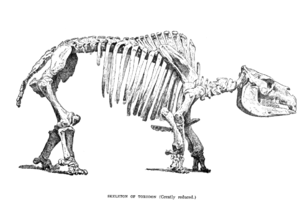
Toxodon est un genre éteint de grands mammifères herbivores qui, depuis le Miocène supérieur jusqu'au milieu de l'Holocène, il y a seulement environ 5 000 ans, a vécu dans ce qui devait devenir l'Argentine, l'Uruguay, le Paraguay, la Bolivie et le Brésil, c'est-à-dire une grande partie de l'Amérique du Sud.